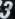
Number: 3